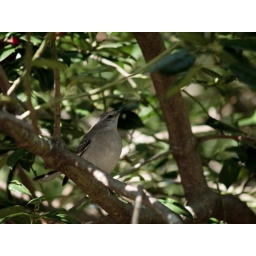
A bird in a tree above the walkway at the Greenville Zoo.